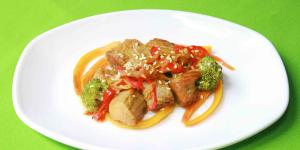
atun salteado con verduras